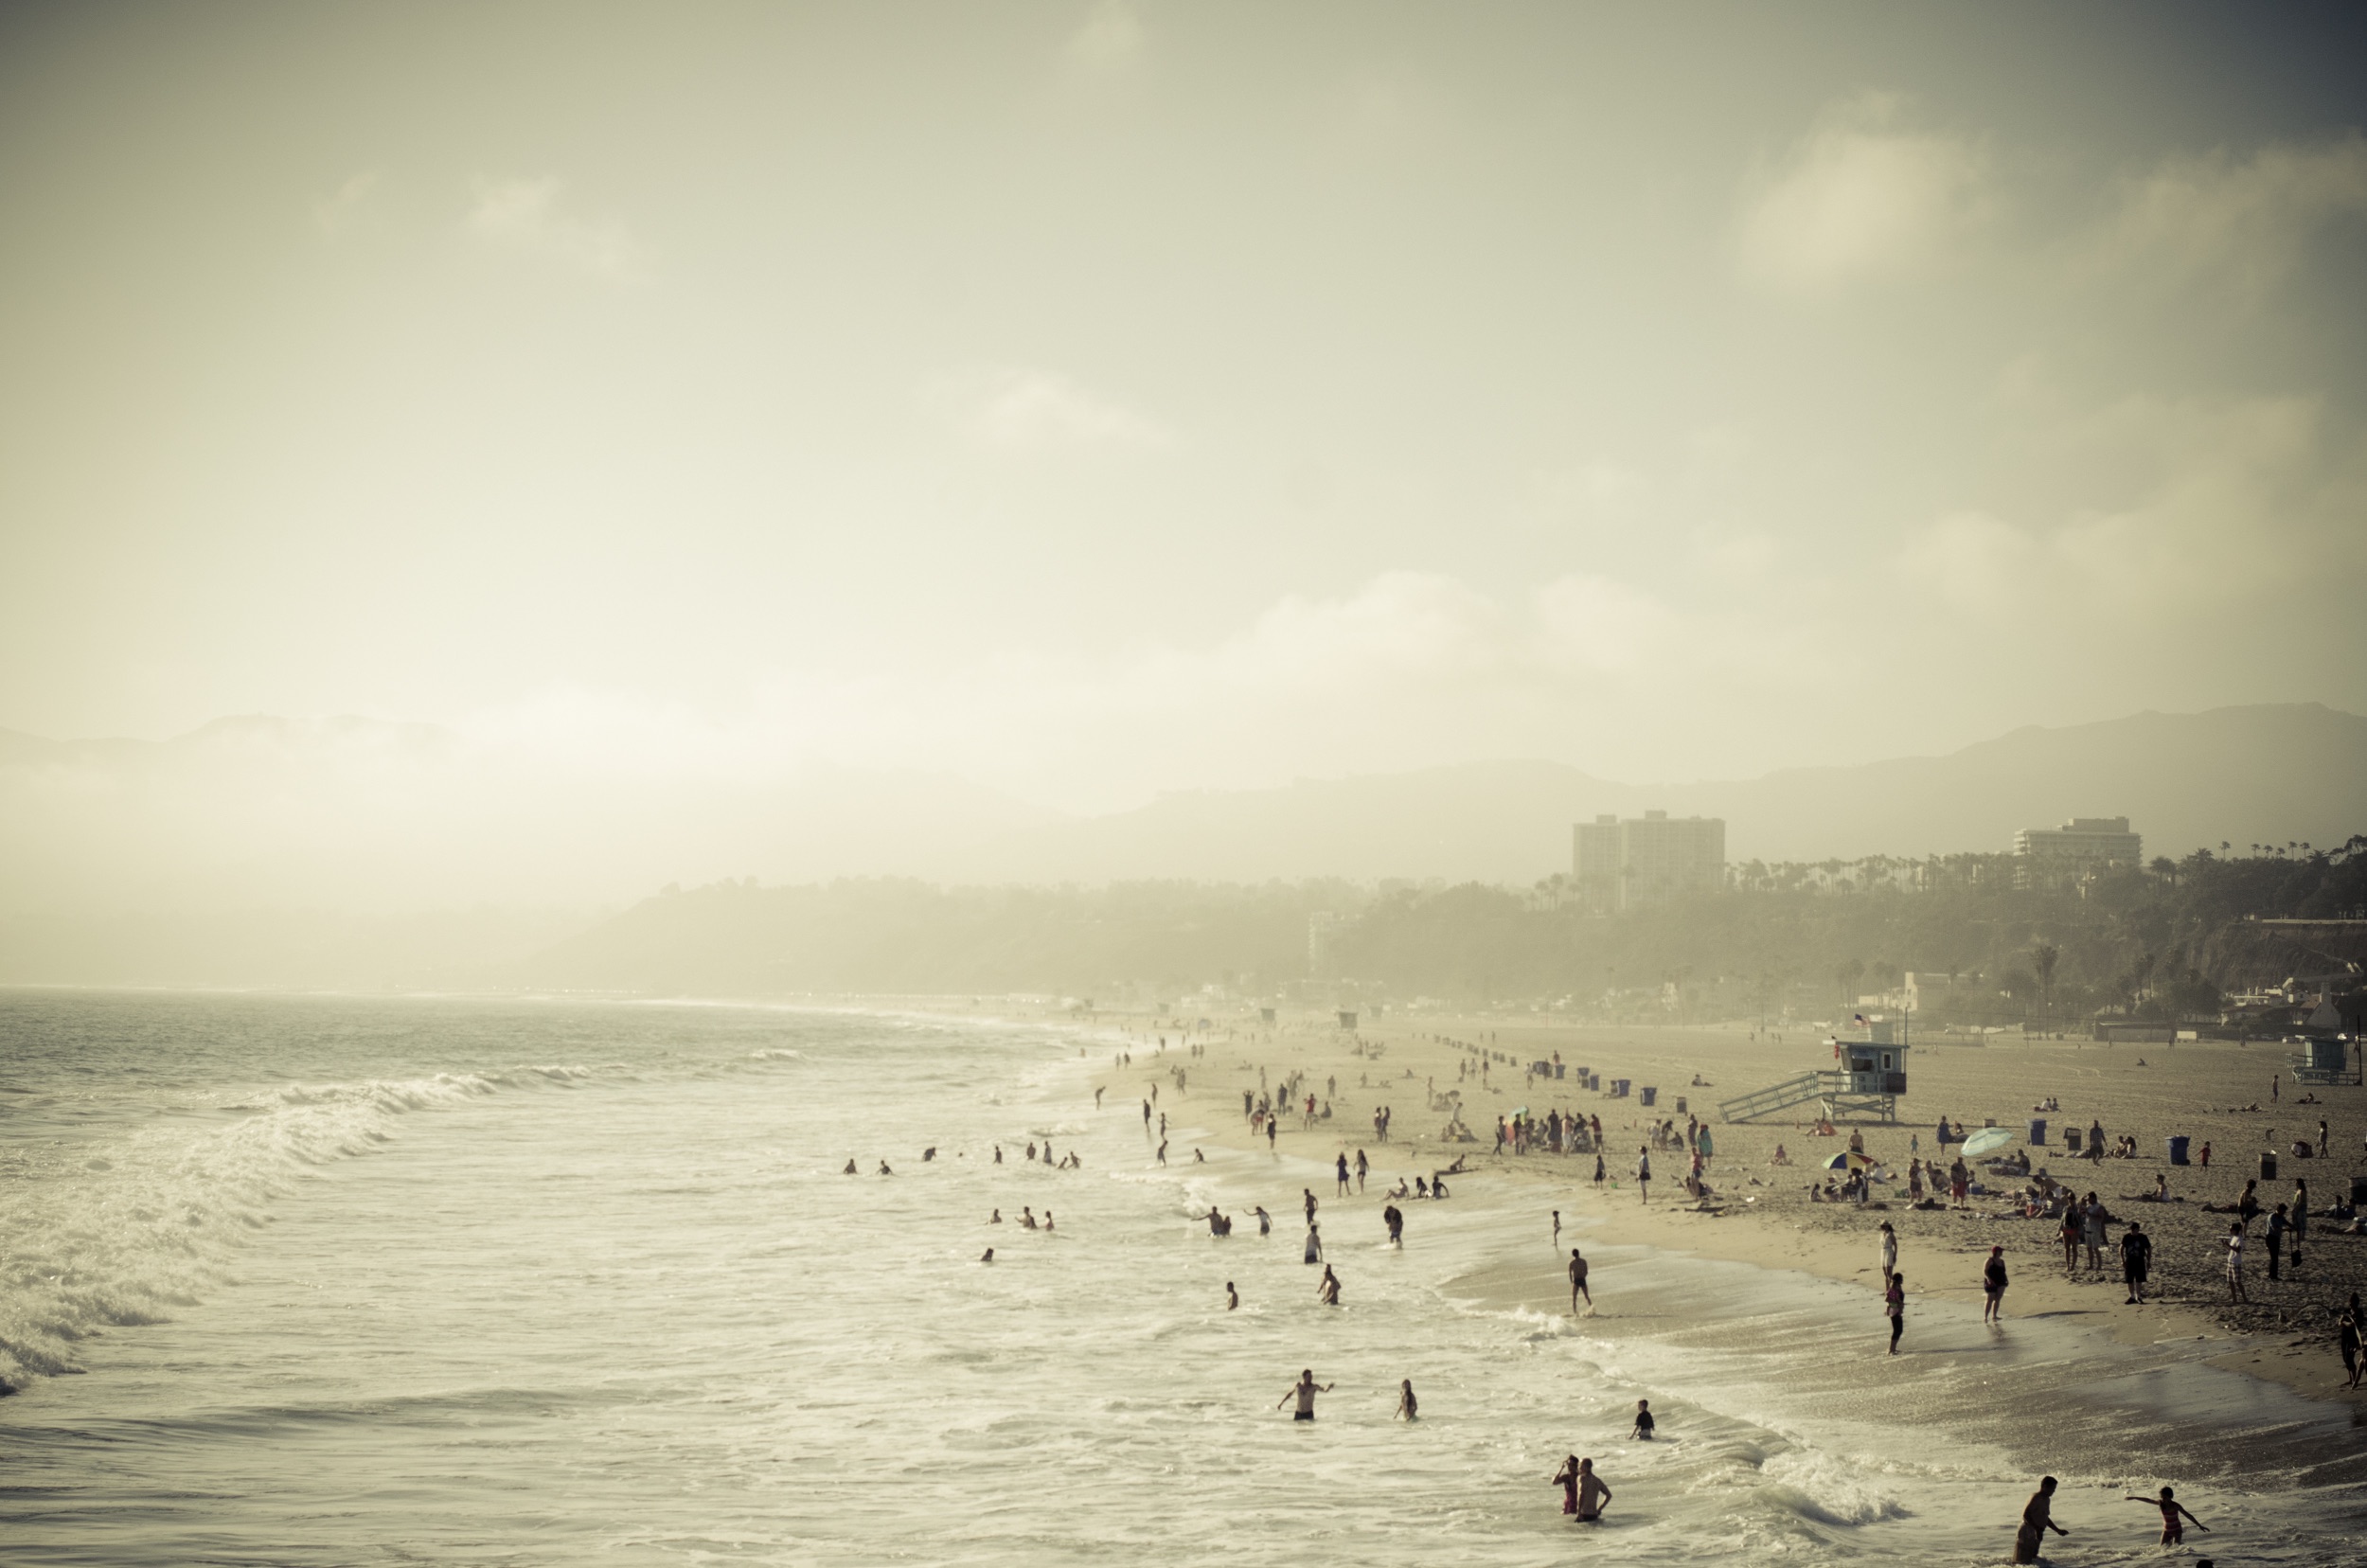
beach, sea, coast, sand, ocean, horizon, cloud, people, sun, sunlight, morning, shore, wave, dawn, dusk, seashore, body of water, hazy, atmospheric phenomenon